Copper

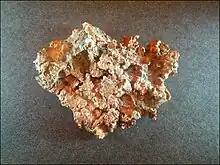
Native copper from the Keweenaw Peninsula, Michigan, about long

Copper is produced in massive stars and is present in the Earth's crust in a proportion of about 50 parts per million (ppm). In nature, copper occurs in a variety of minerals, including native copper, copper sulfides such as chalcopyrite, bornite, digenite, covellite, and chalcocite, copper sulfosalts such as tetrahedite-tennantite, and enargite, copper carbonates such as azurite and malachite, and as copper(I) or copper(II) oxides such as cuprite and tenorite, respectively. The largest mass of elemental copper yet discovered weighed 420 tonnes and was found in 1857 on the Keweenaw Peninsula in Michigan, US. Native copper is a polycrystal, with the largest single crystal ever described measuring . Copper is the 26th most abundant element in Earth's crust, representing 50 ppm compared with 75 ppm for zinc, and 14 ppm for lead.